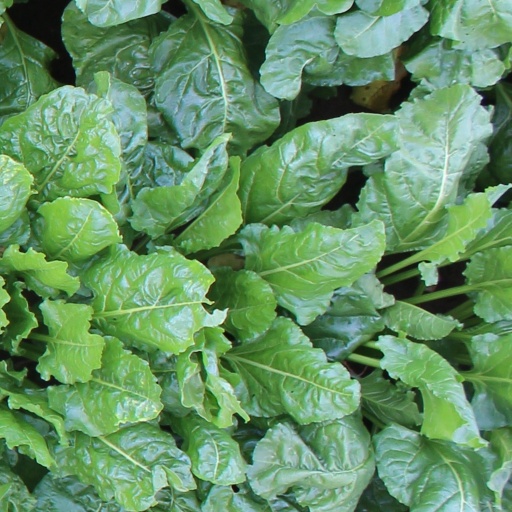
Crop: sugar beet